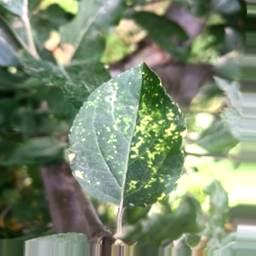
Label: Apple_Mosaic